Tommy Burns (diver)

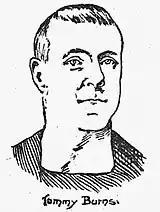
A portrait of Tommy Burns as featured in "The Courier and Argus" newspaper on 30 January 1897

In November 1890, he jumped off a bridge in Glasgow in front of a crowd of 22,000. Upon landing, he was chased by police but escaped. Burns would frequently get into altercations with the police and in 1892, was taken into custody after diving off bridges in Ayr, Scotland. He was released after the 10 shilling bail was reported to have been paid by a stranger.